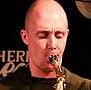
Age: 36